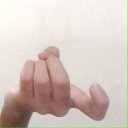
अक्षर: ज